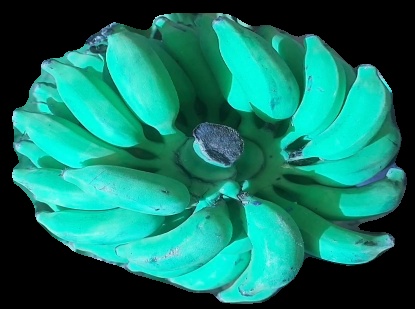
Variety: elakki-bale
Grade: grade3